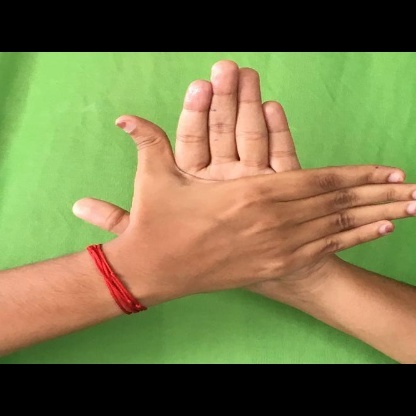
Mudra: Chakra